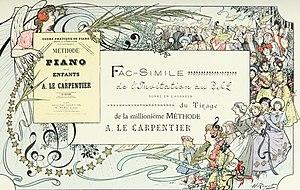
L'édition musicale est la branche de l'édition consacrée à la production et à la distribution, sur supports électronique ou imprimé, de partitions et d'ouvrages musicaux tels que les manuels pédagogiques, méthodes d'instrument, de solfège, traités de théorie, d'analyse, etc. nécessitant l'emploi des caractères graphiques propres aux notes de musique.